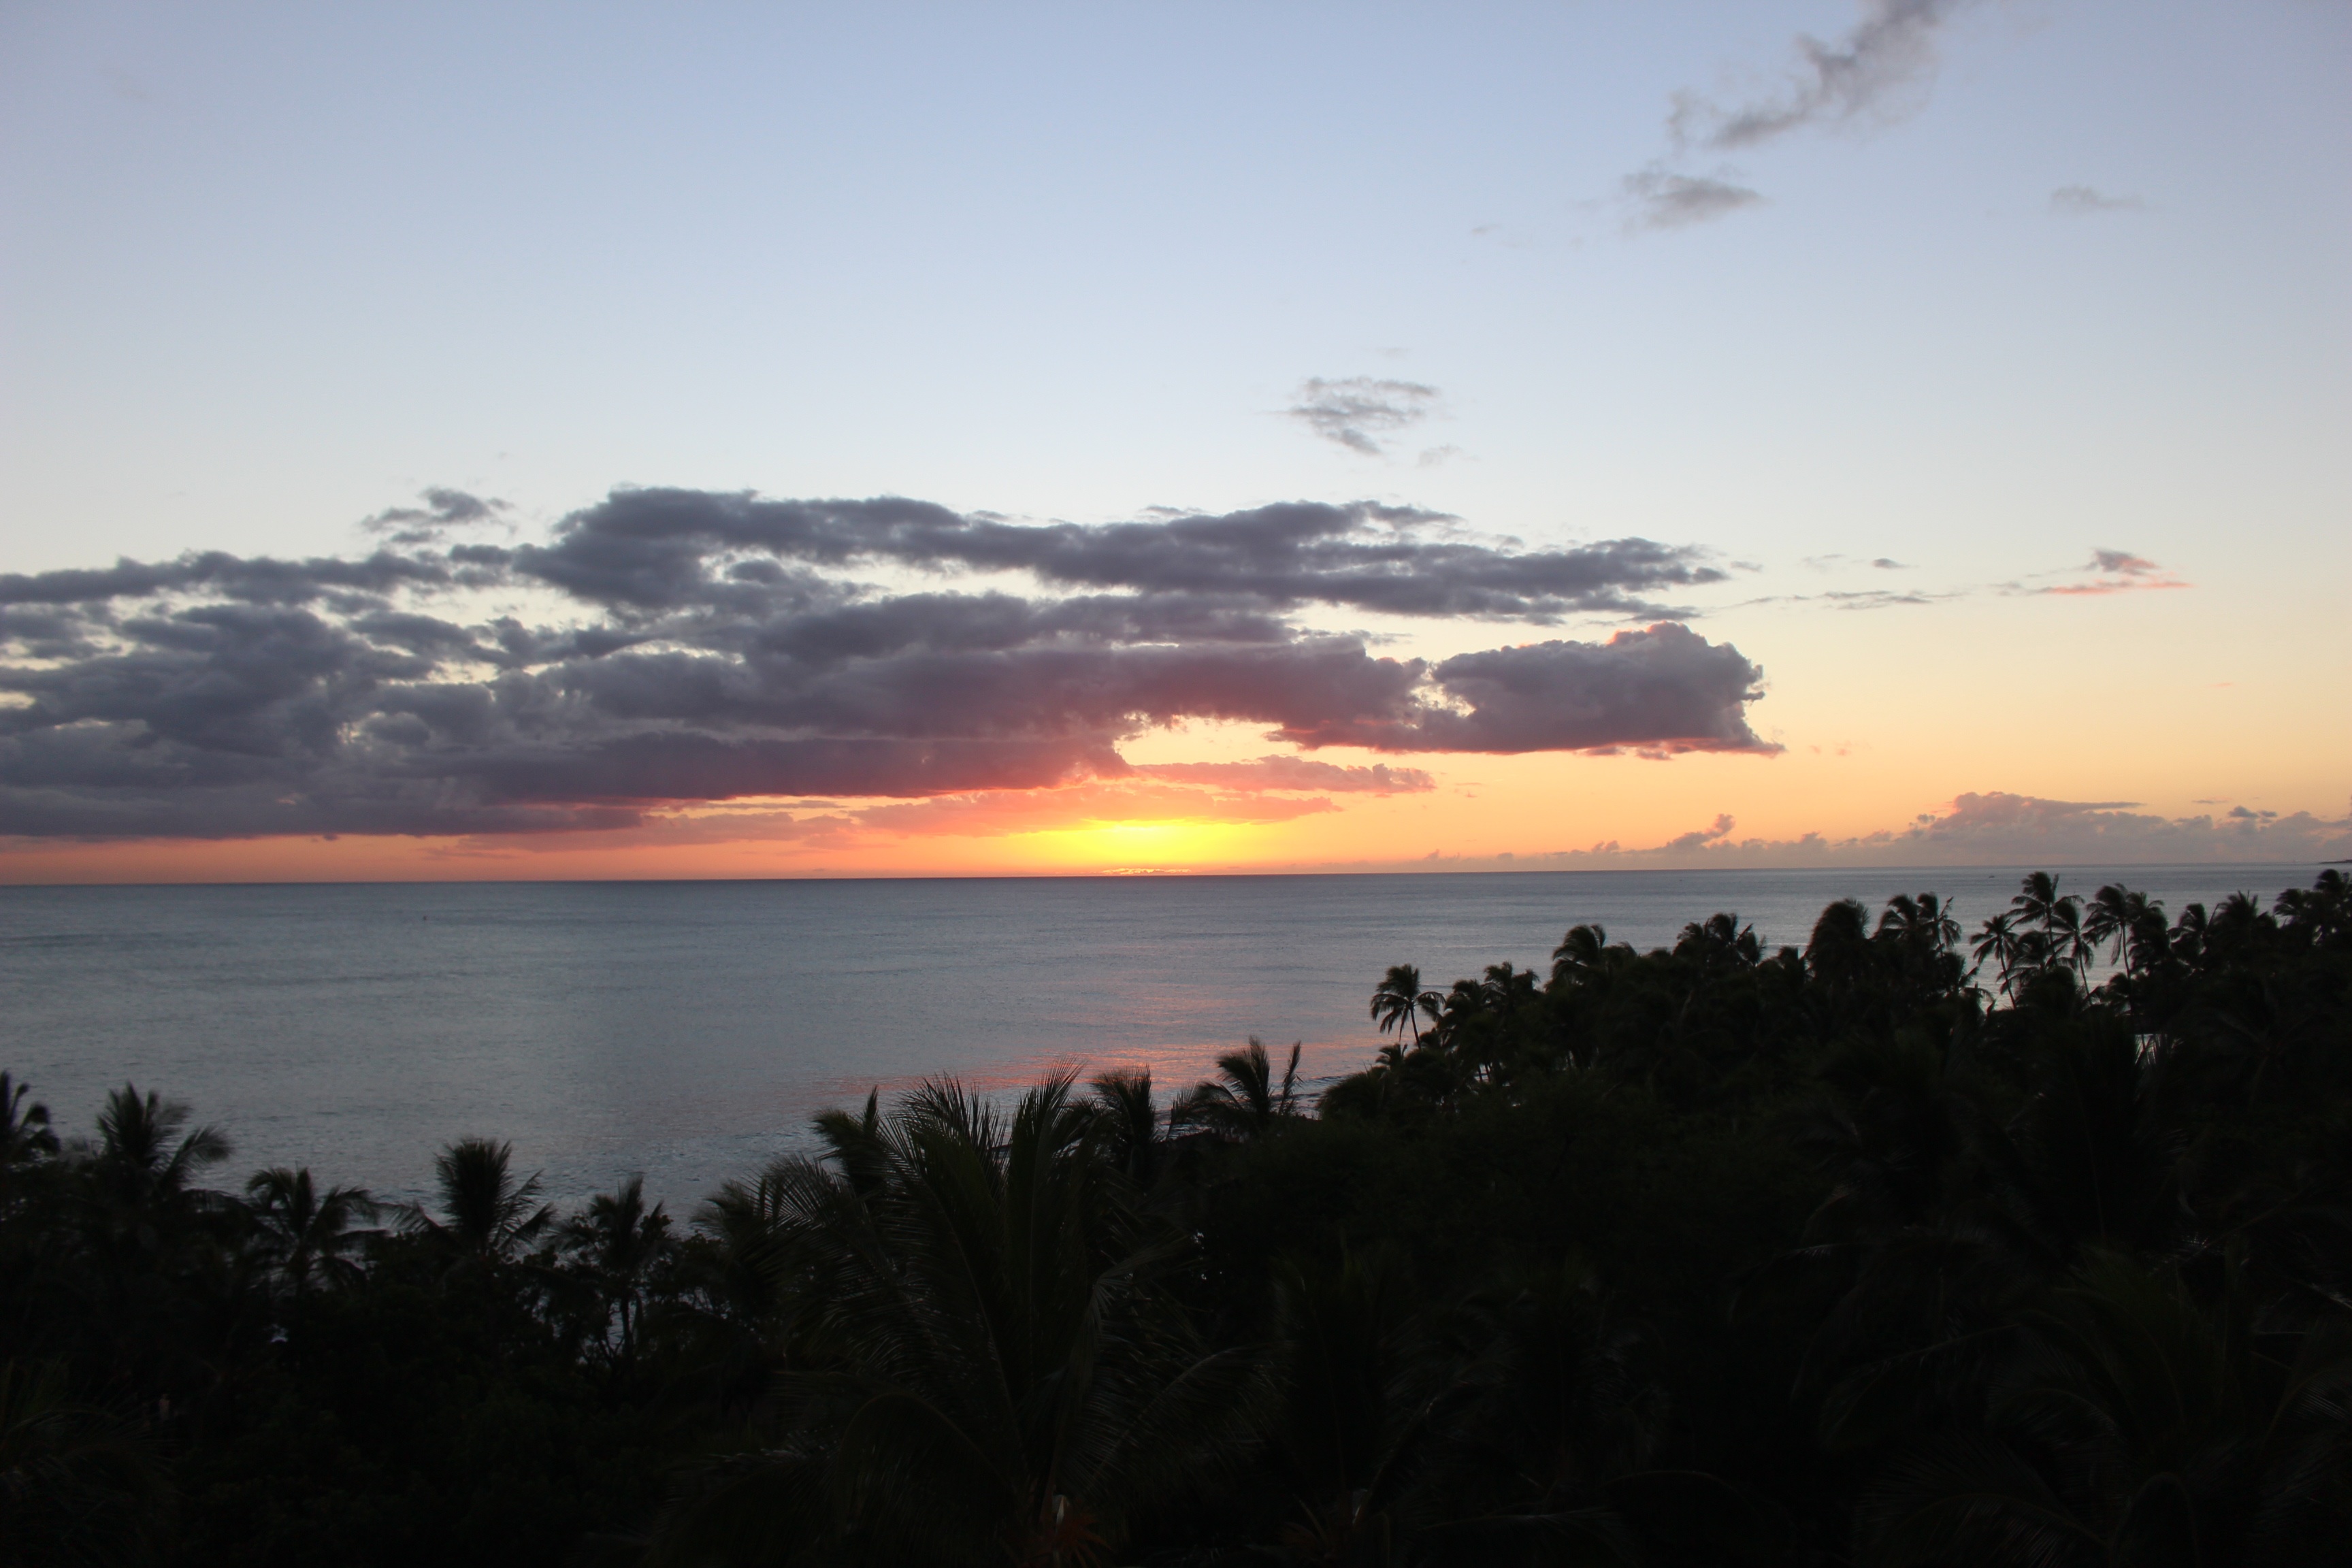
beach, sea, coast, ocean, horizon, cloud, sky, sun, sunrise, sunset, sunlight, morning, dawn, dusk, evening, bay, afterglow, atmospheric phenomenon